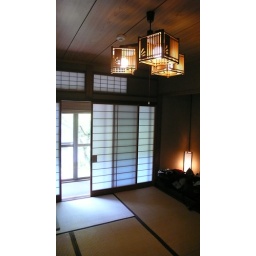
Ryokan room in Oji with sliding doors of Japanese paper